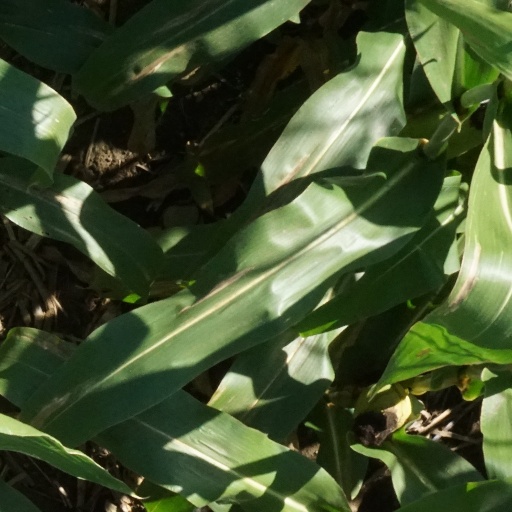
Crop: maize; corn